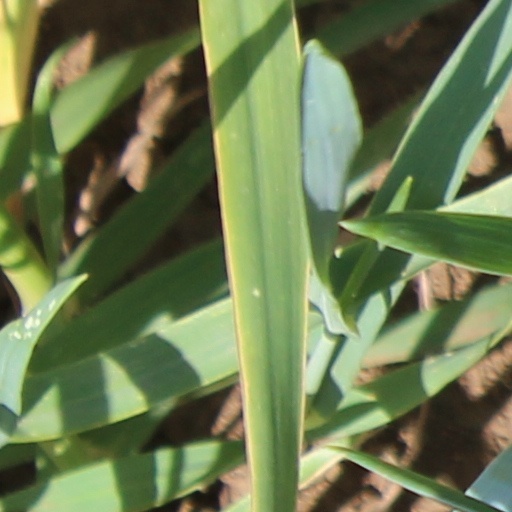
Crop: wheat